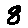
Label: 8